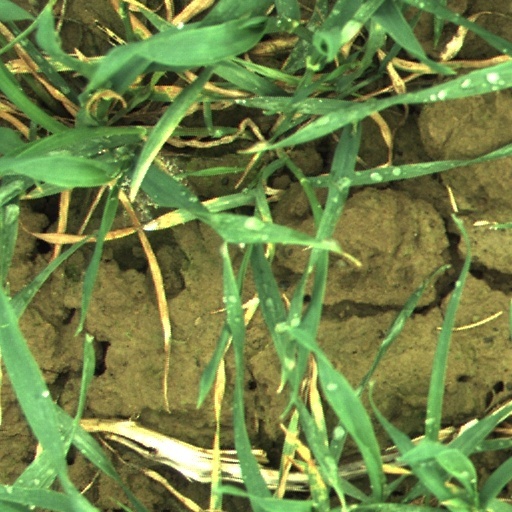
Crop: wheat